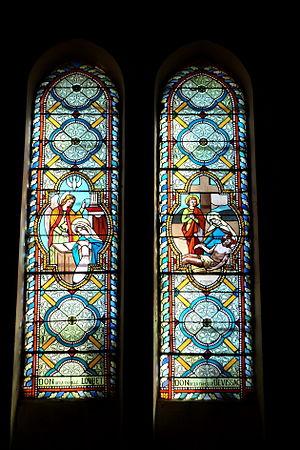
La Bégude-de-Mazenc est une commune française située dans le département de la Drôme en région Auvergne-Rhône-Alpes.